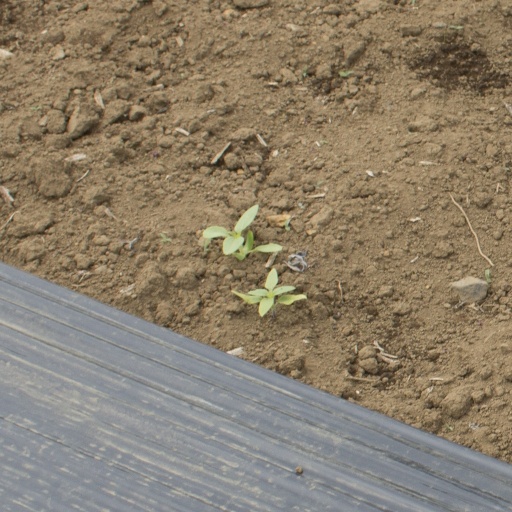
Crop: Jerusalem artichoke